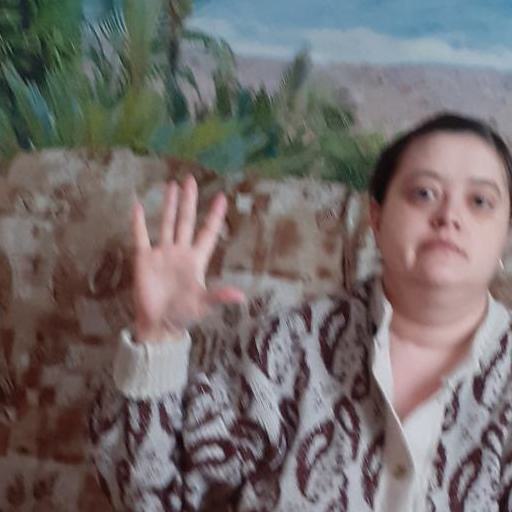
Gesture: palm